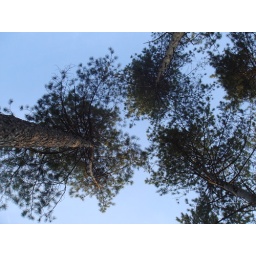
The view from my bedroom window (seeping in the hammock)